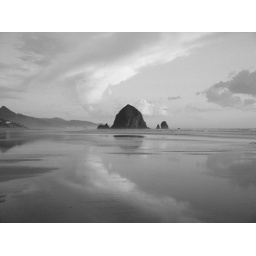
Haystack Rock in black &amp;amp; white